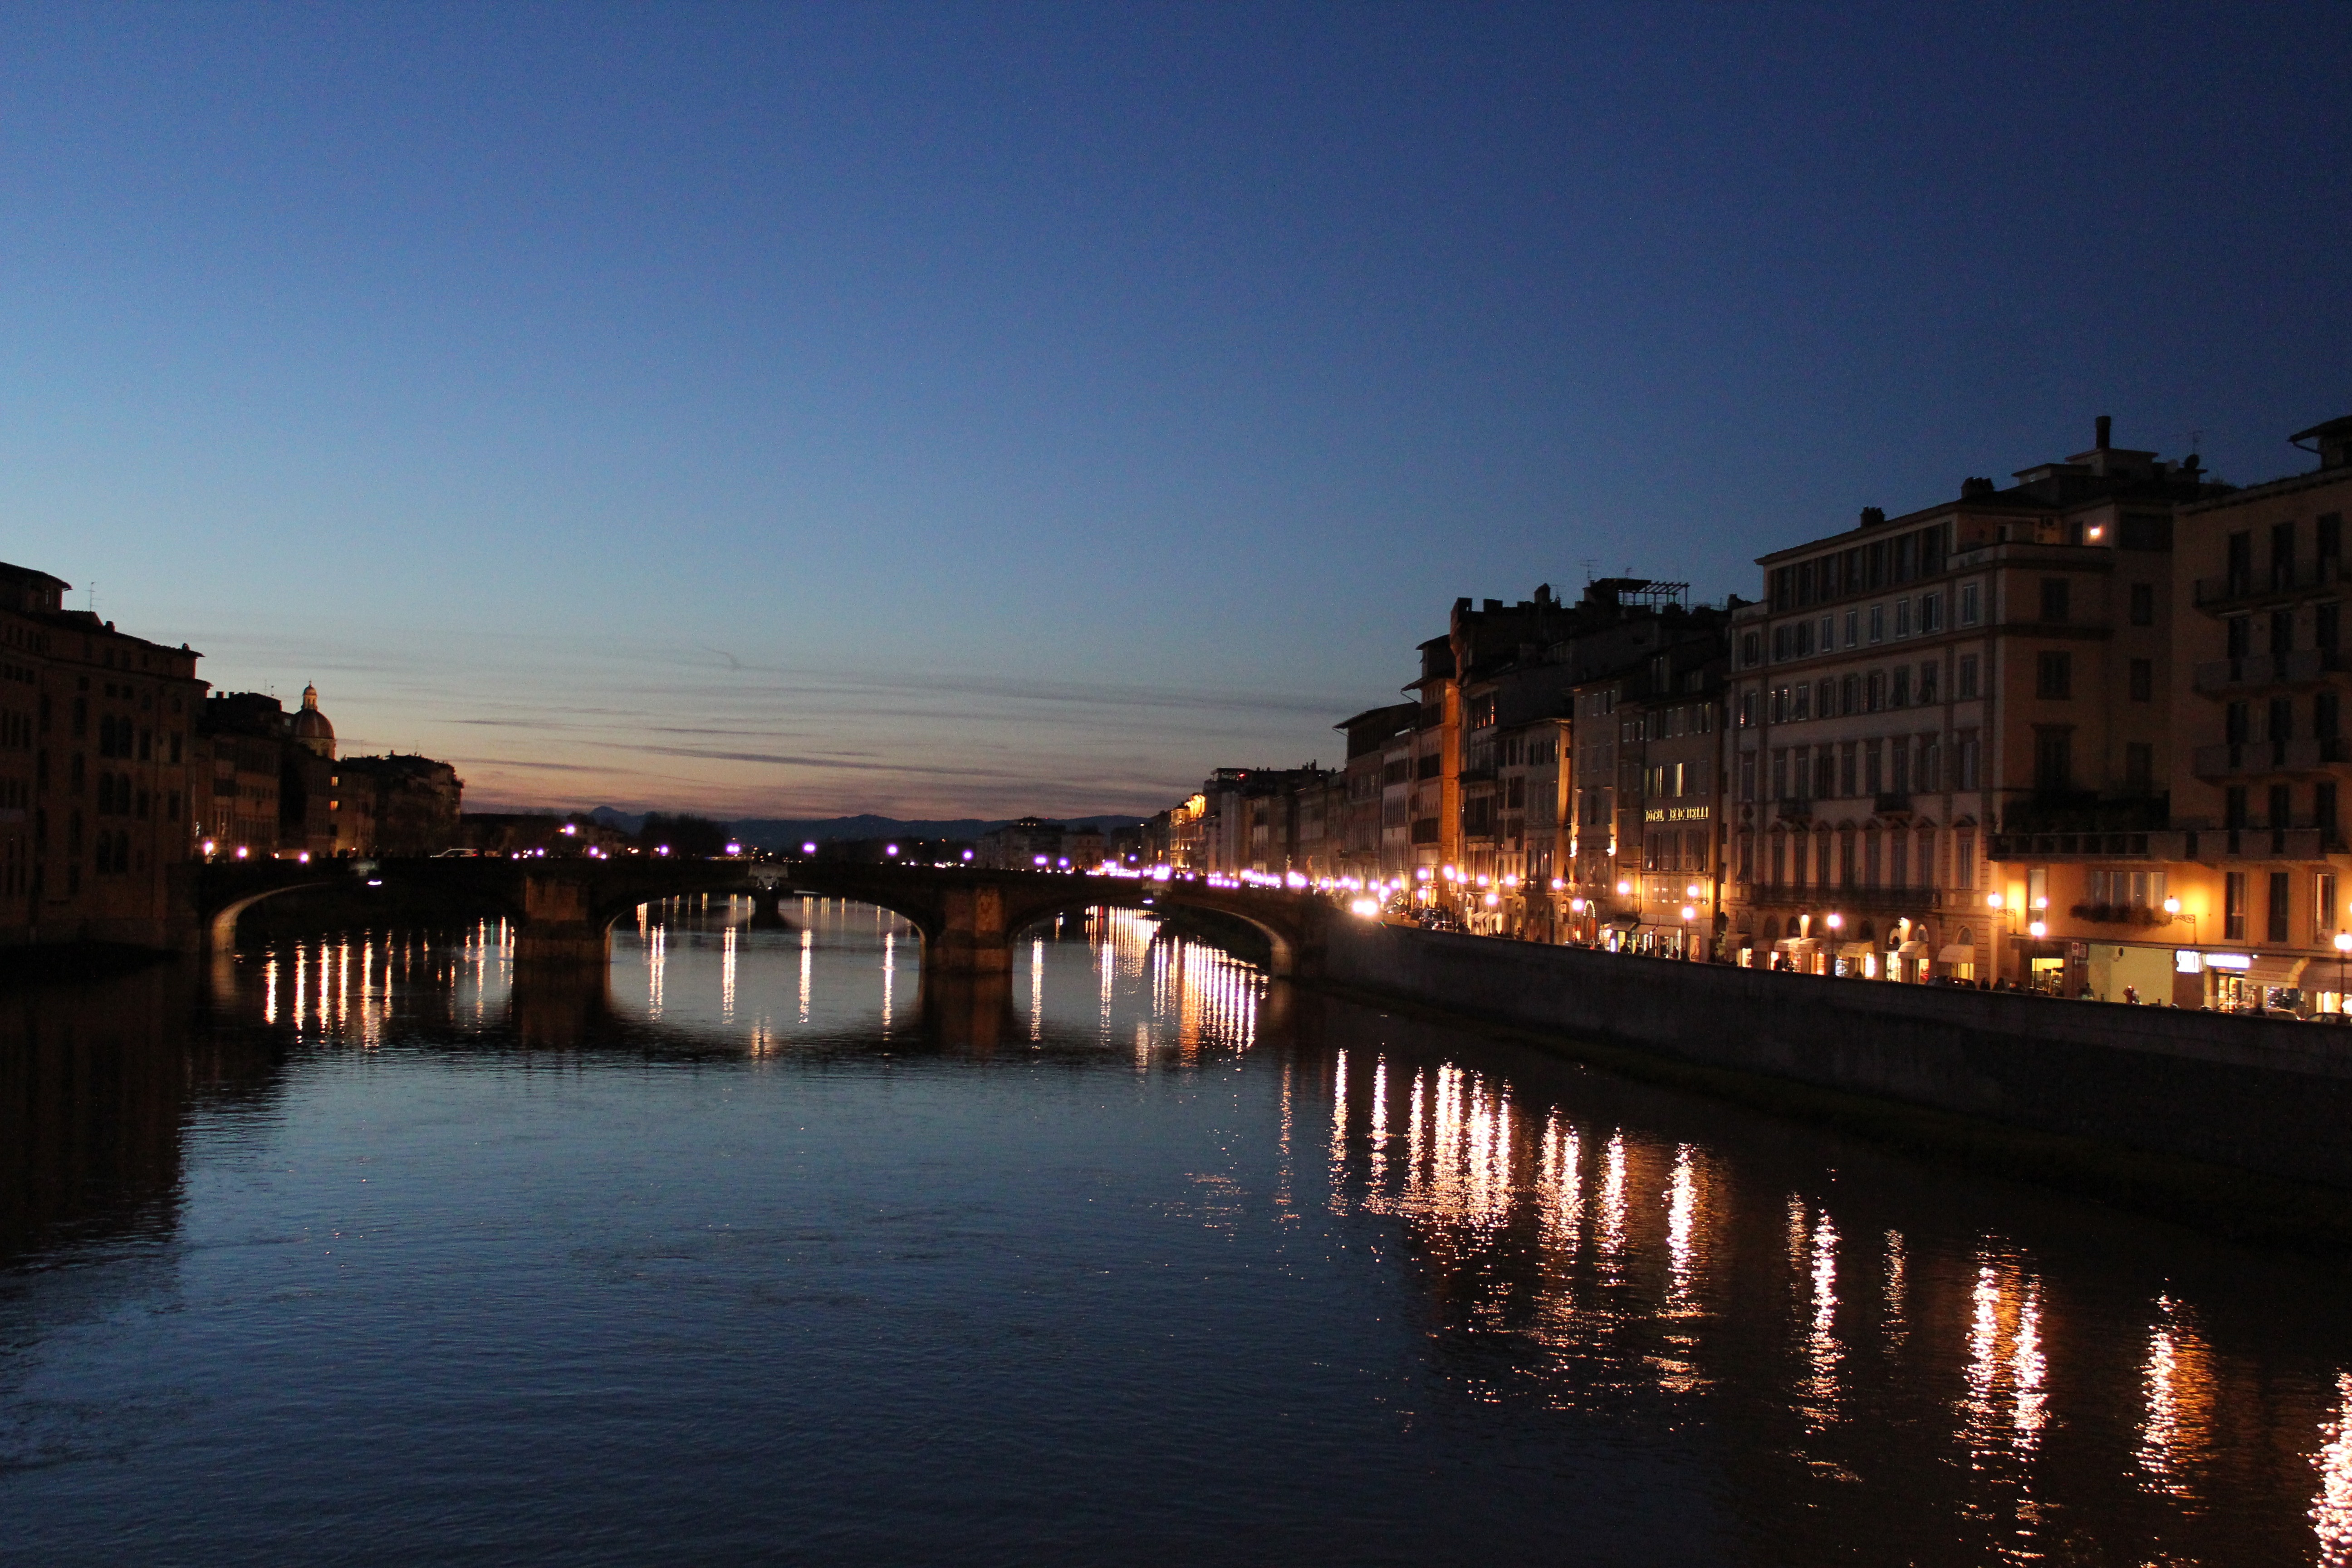
sea, dock, sunset, night, morning, dawn, river, canal, cityscape, dusk, evening, reflection, waterway, body of water, lights, shadows, channel